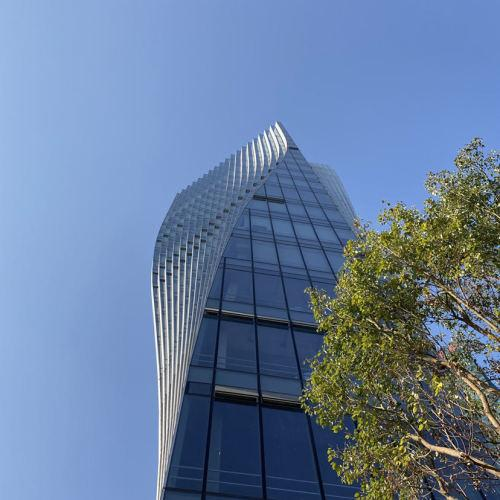
地标名称：深圳能源中心
所在城市：深圳市·福田区